Blended (film)

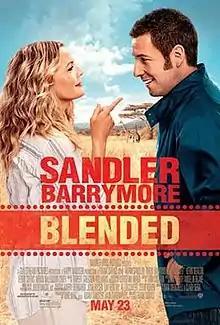
Theatrical release poster

Blended is a 2014 American romantic comedy film directed by Frank Coraci. Written by Ivan Menchell and Clare Sera, the film stars Adam Sandler and Drew Barrymore as two single parents who went on a blind date together and never wanted to see each other again afterwards. To their surprise, they both end up at the same African safari resort with their children and are forced to stay together. The film's ensemble cast also features Kevin Nealon, Terry Crews, and Wendi McLendon-Covey. South African cricketer Dale Steyn makes a cameo appearance as himself.